100-yen shop

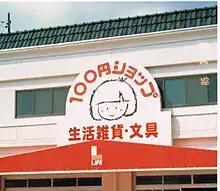
Japan's first 100-yen shop

The first 100-yen shop in its modern form was opened in 1985 in Kasugai, Aichi prefecture by Akira Matsubayashi, the founder of the company Life Standard. It was called '100-yen Shop' (100円ショップ). This model was eventually adopted by Hirotake Yano, the founder of Daiso Industries Co. Ltd., who opened the first Daiso store in 1991.